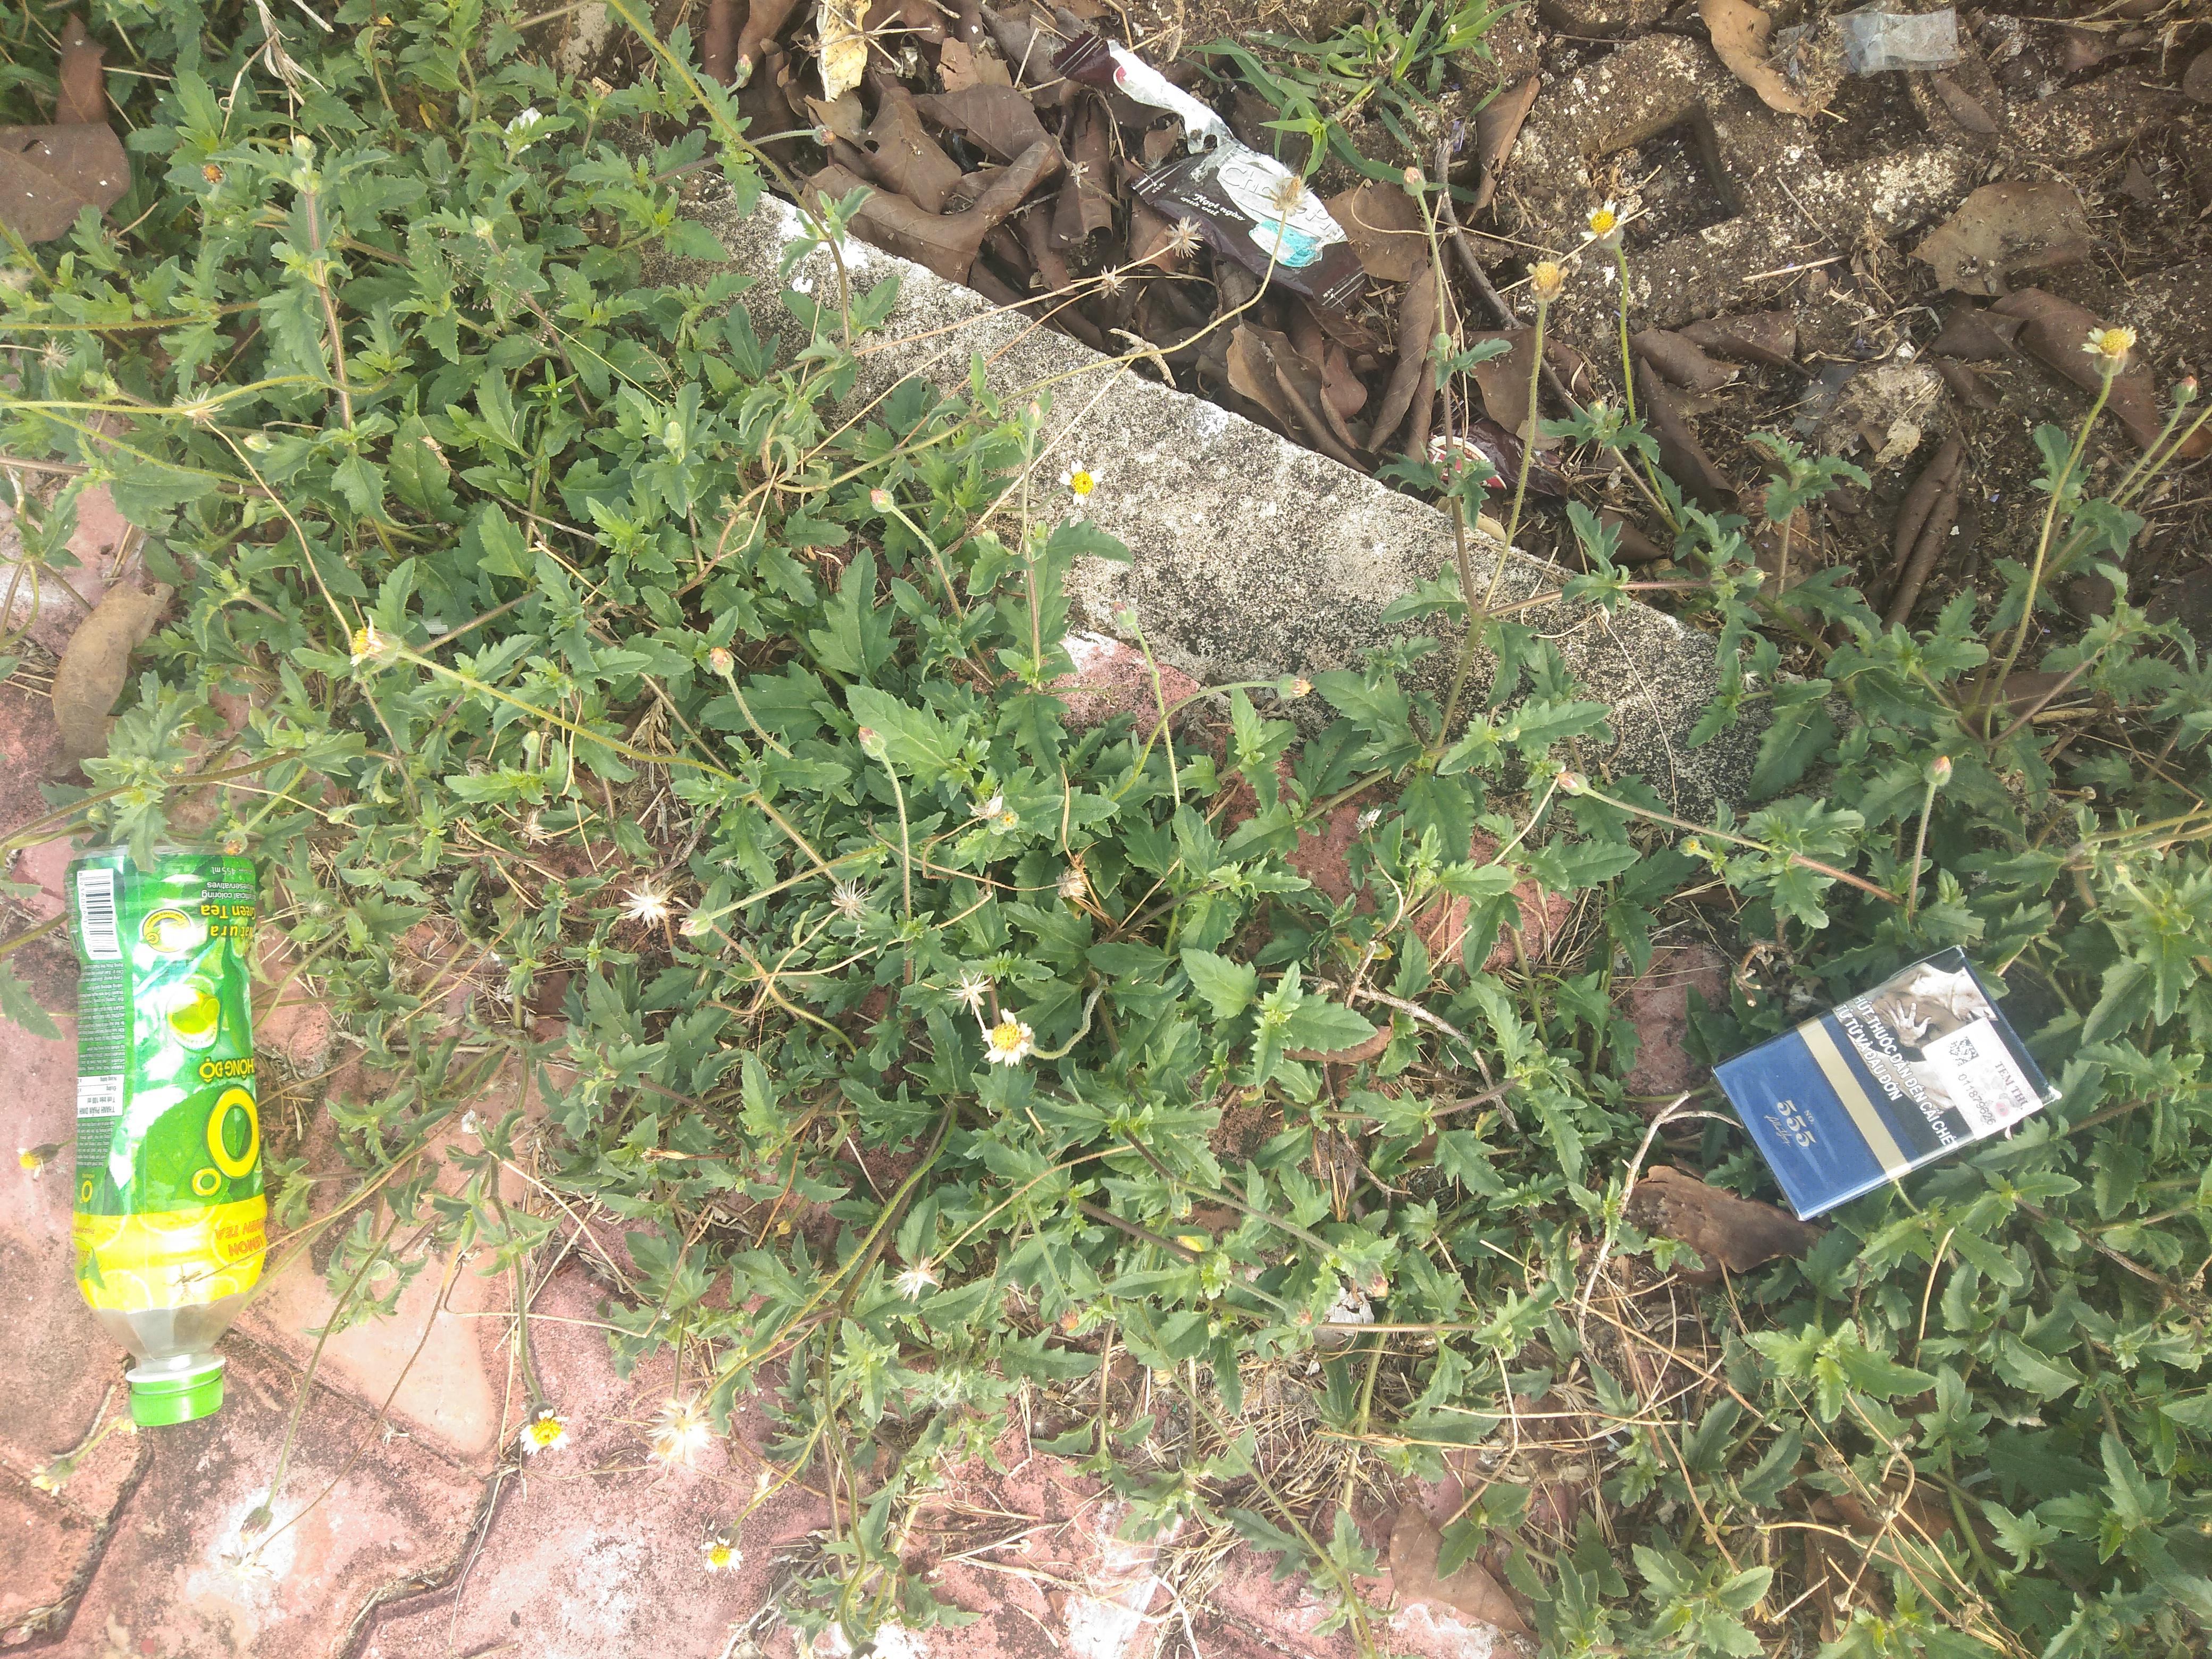
Object: Other plastic wrapper (Plastic bag & wrapper)

Object: Plastic film (Plastic bag & wrapper)

Object: Other plastic wrapper (Plastic bag & wrapper)

Object: Other carton (Carton)

Object: Clear plastic bottle (Bottle)

Object: Plastic bottle cap (Bottle cap)